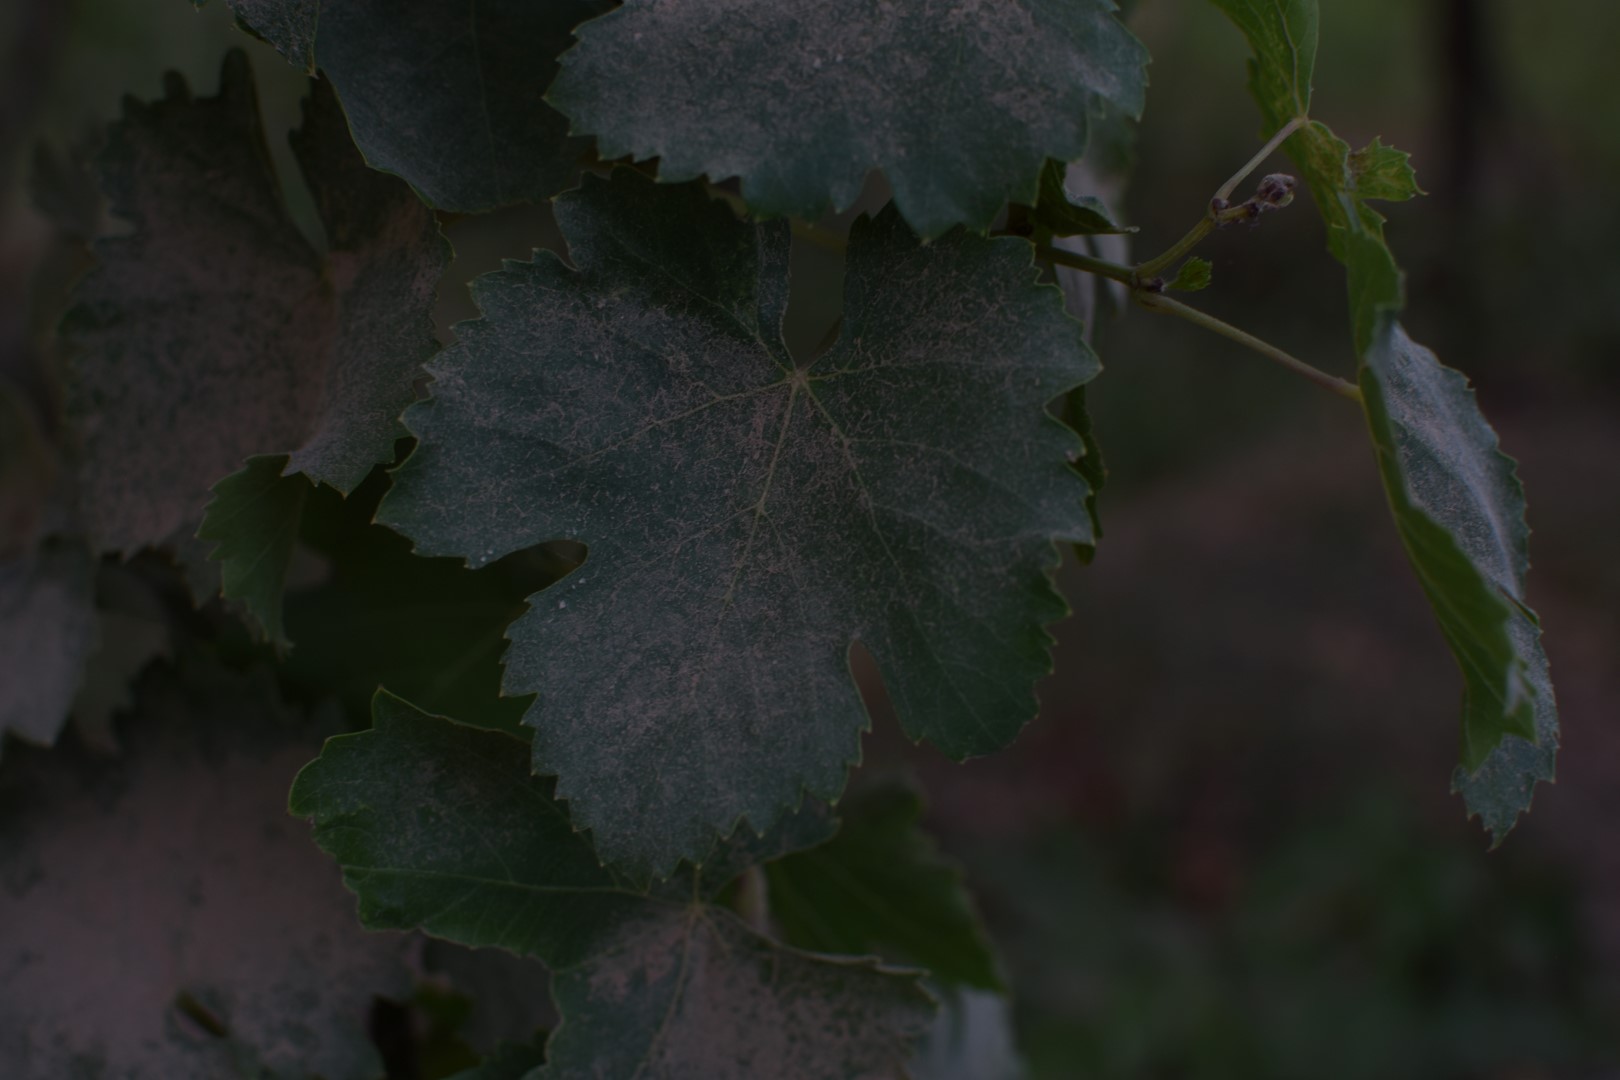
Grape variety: Thompson Seedless